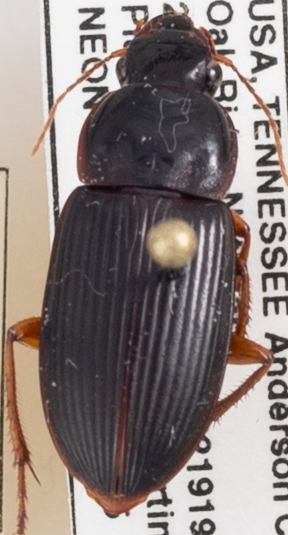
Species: Harpalus pensylvanicus
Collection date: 2018-07-05
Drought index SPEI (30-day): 0.538
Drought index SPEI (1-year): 0.39
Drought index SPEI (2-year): -0.03